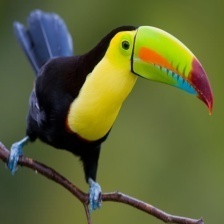
Species: TOUCHAN
Scientific name: RAMPHASTIDAE
ImageNet parent category: toucan